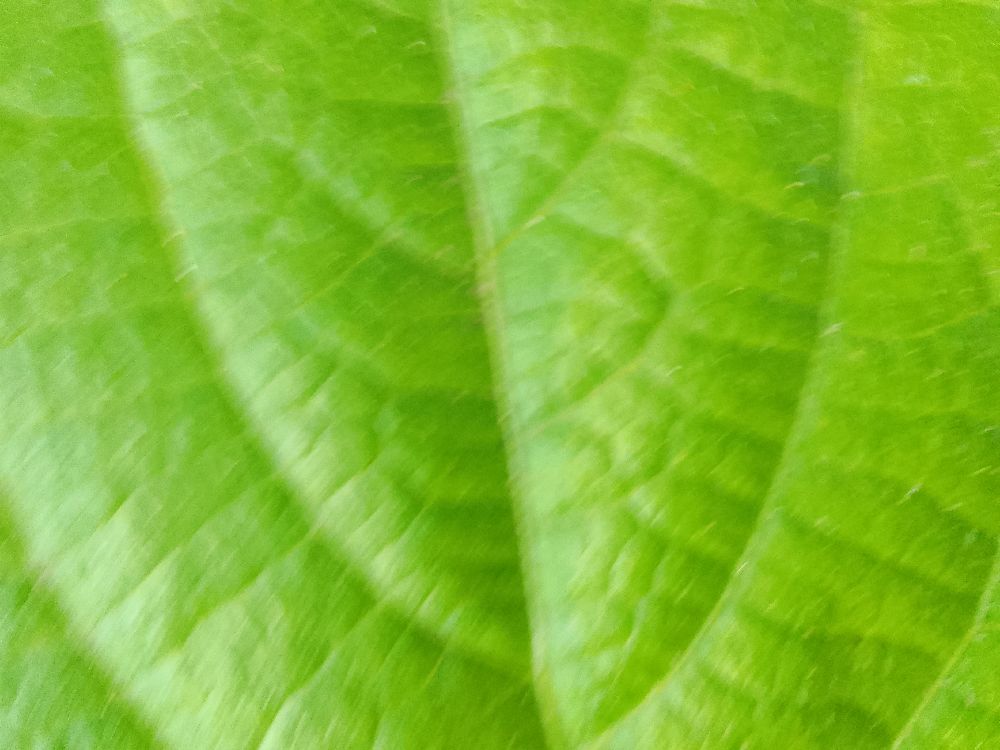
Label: healthy